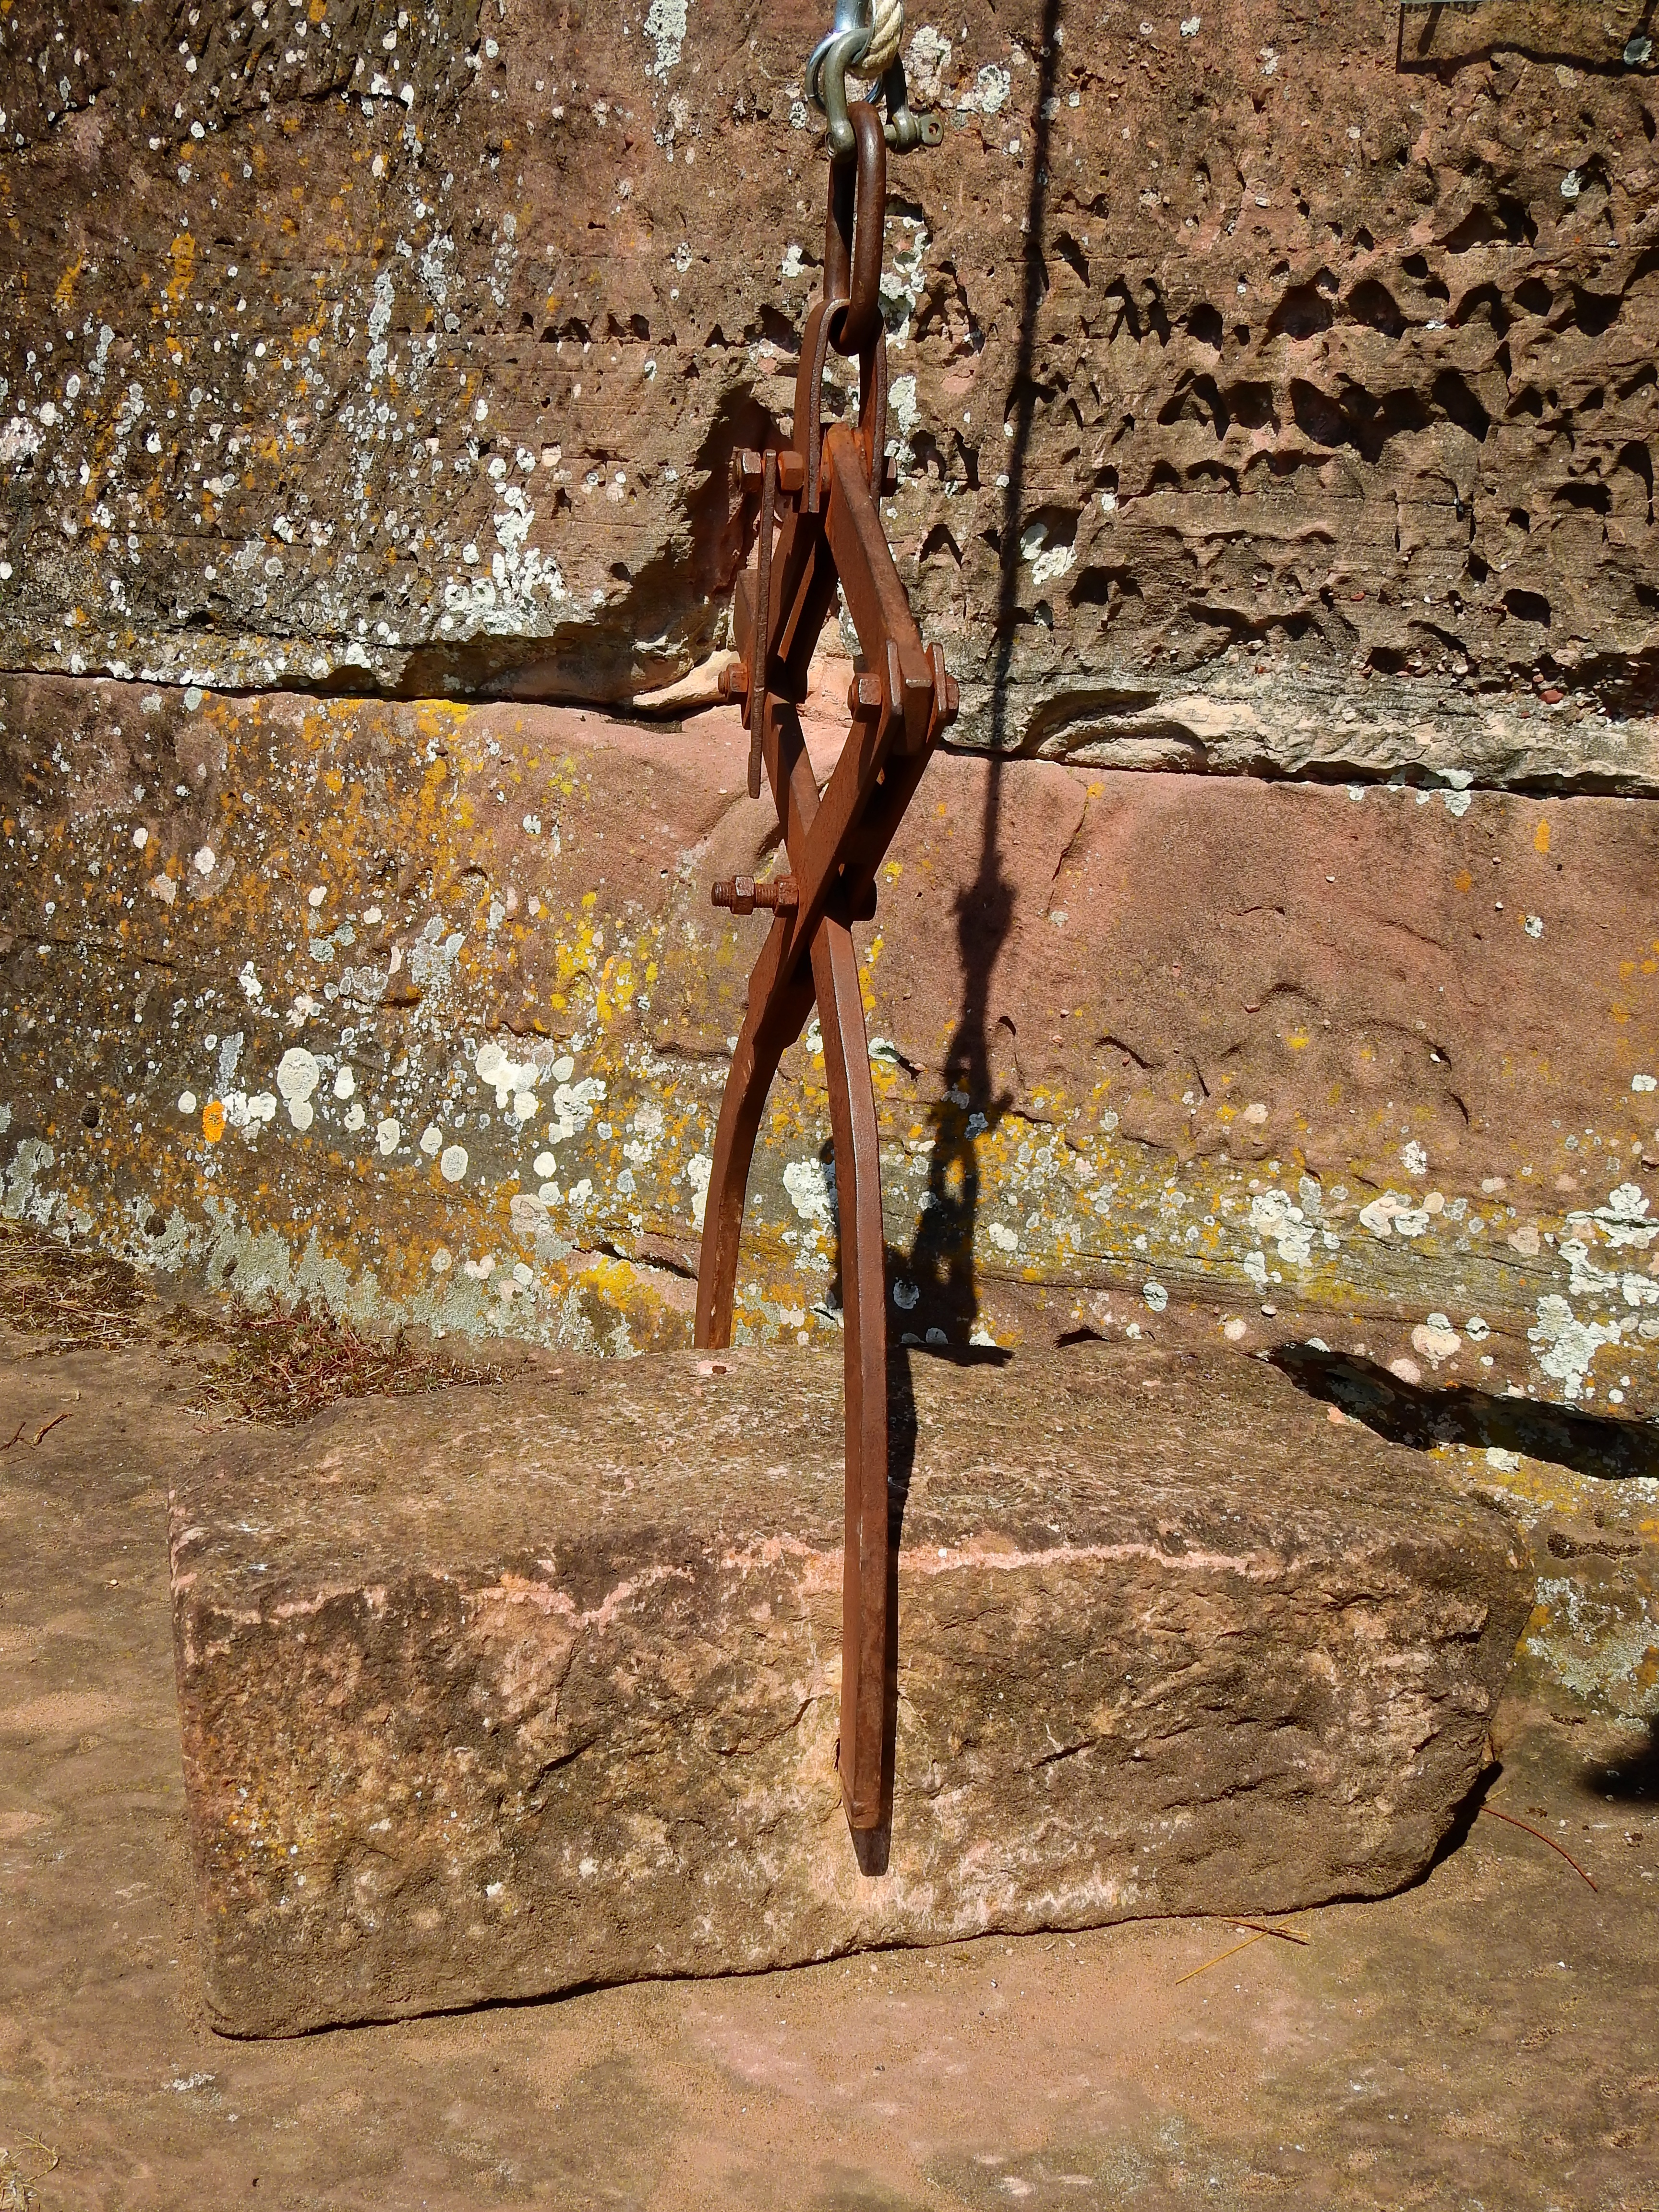
tree, rock, wood, adventure, wall, stone, bear, spring, soil, castle, craft, ruin, raise, rocks, sculpture, art, last, temple, pliers, crane, granite, steinmetz, sand stone, natural stones, lifting tool, ancient history